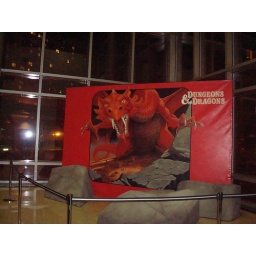
Wizards of the coast is boxing the new set in a copy of the old red box.